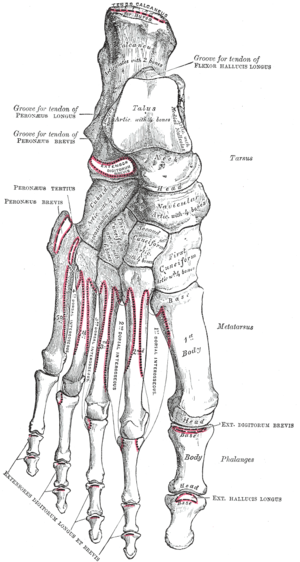
Le calcanéus est le plus volumineux des os du tarse. Situé sous le talus, il a la forme d'un parallélépipède, plus haut que large, à grand axe allongé en avant, en haut et en dehors.
Le muscle troisième fibulaire ou muscle péronier antérieur est un petit muscle de la partie antéro-inférieure de la jambe.
L’os naviculaire est un des os du pied. Il était parfois appelé scaphoïde tarsien. Il fait partie du tarse antérieur, qui comprend aussi l’os cuboïde et les trois os cunéiformes.